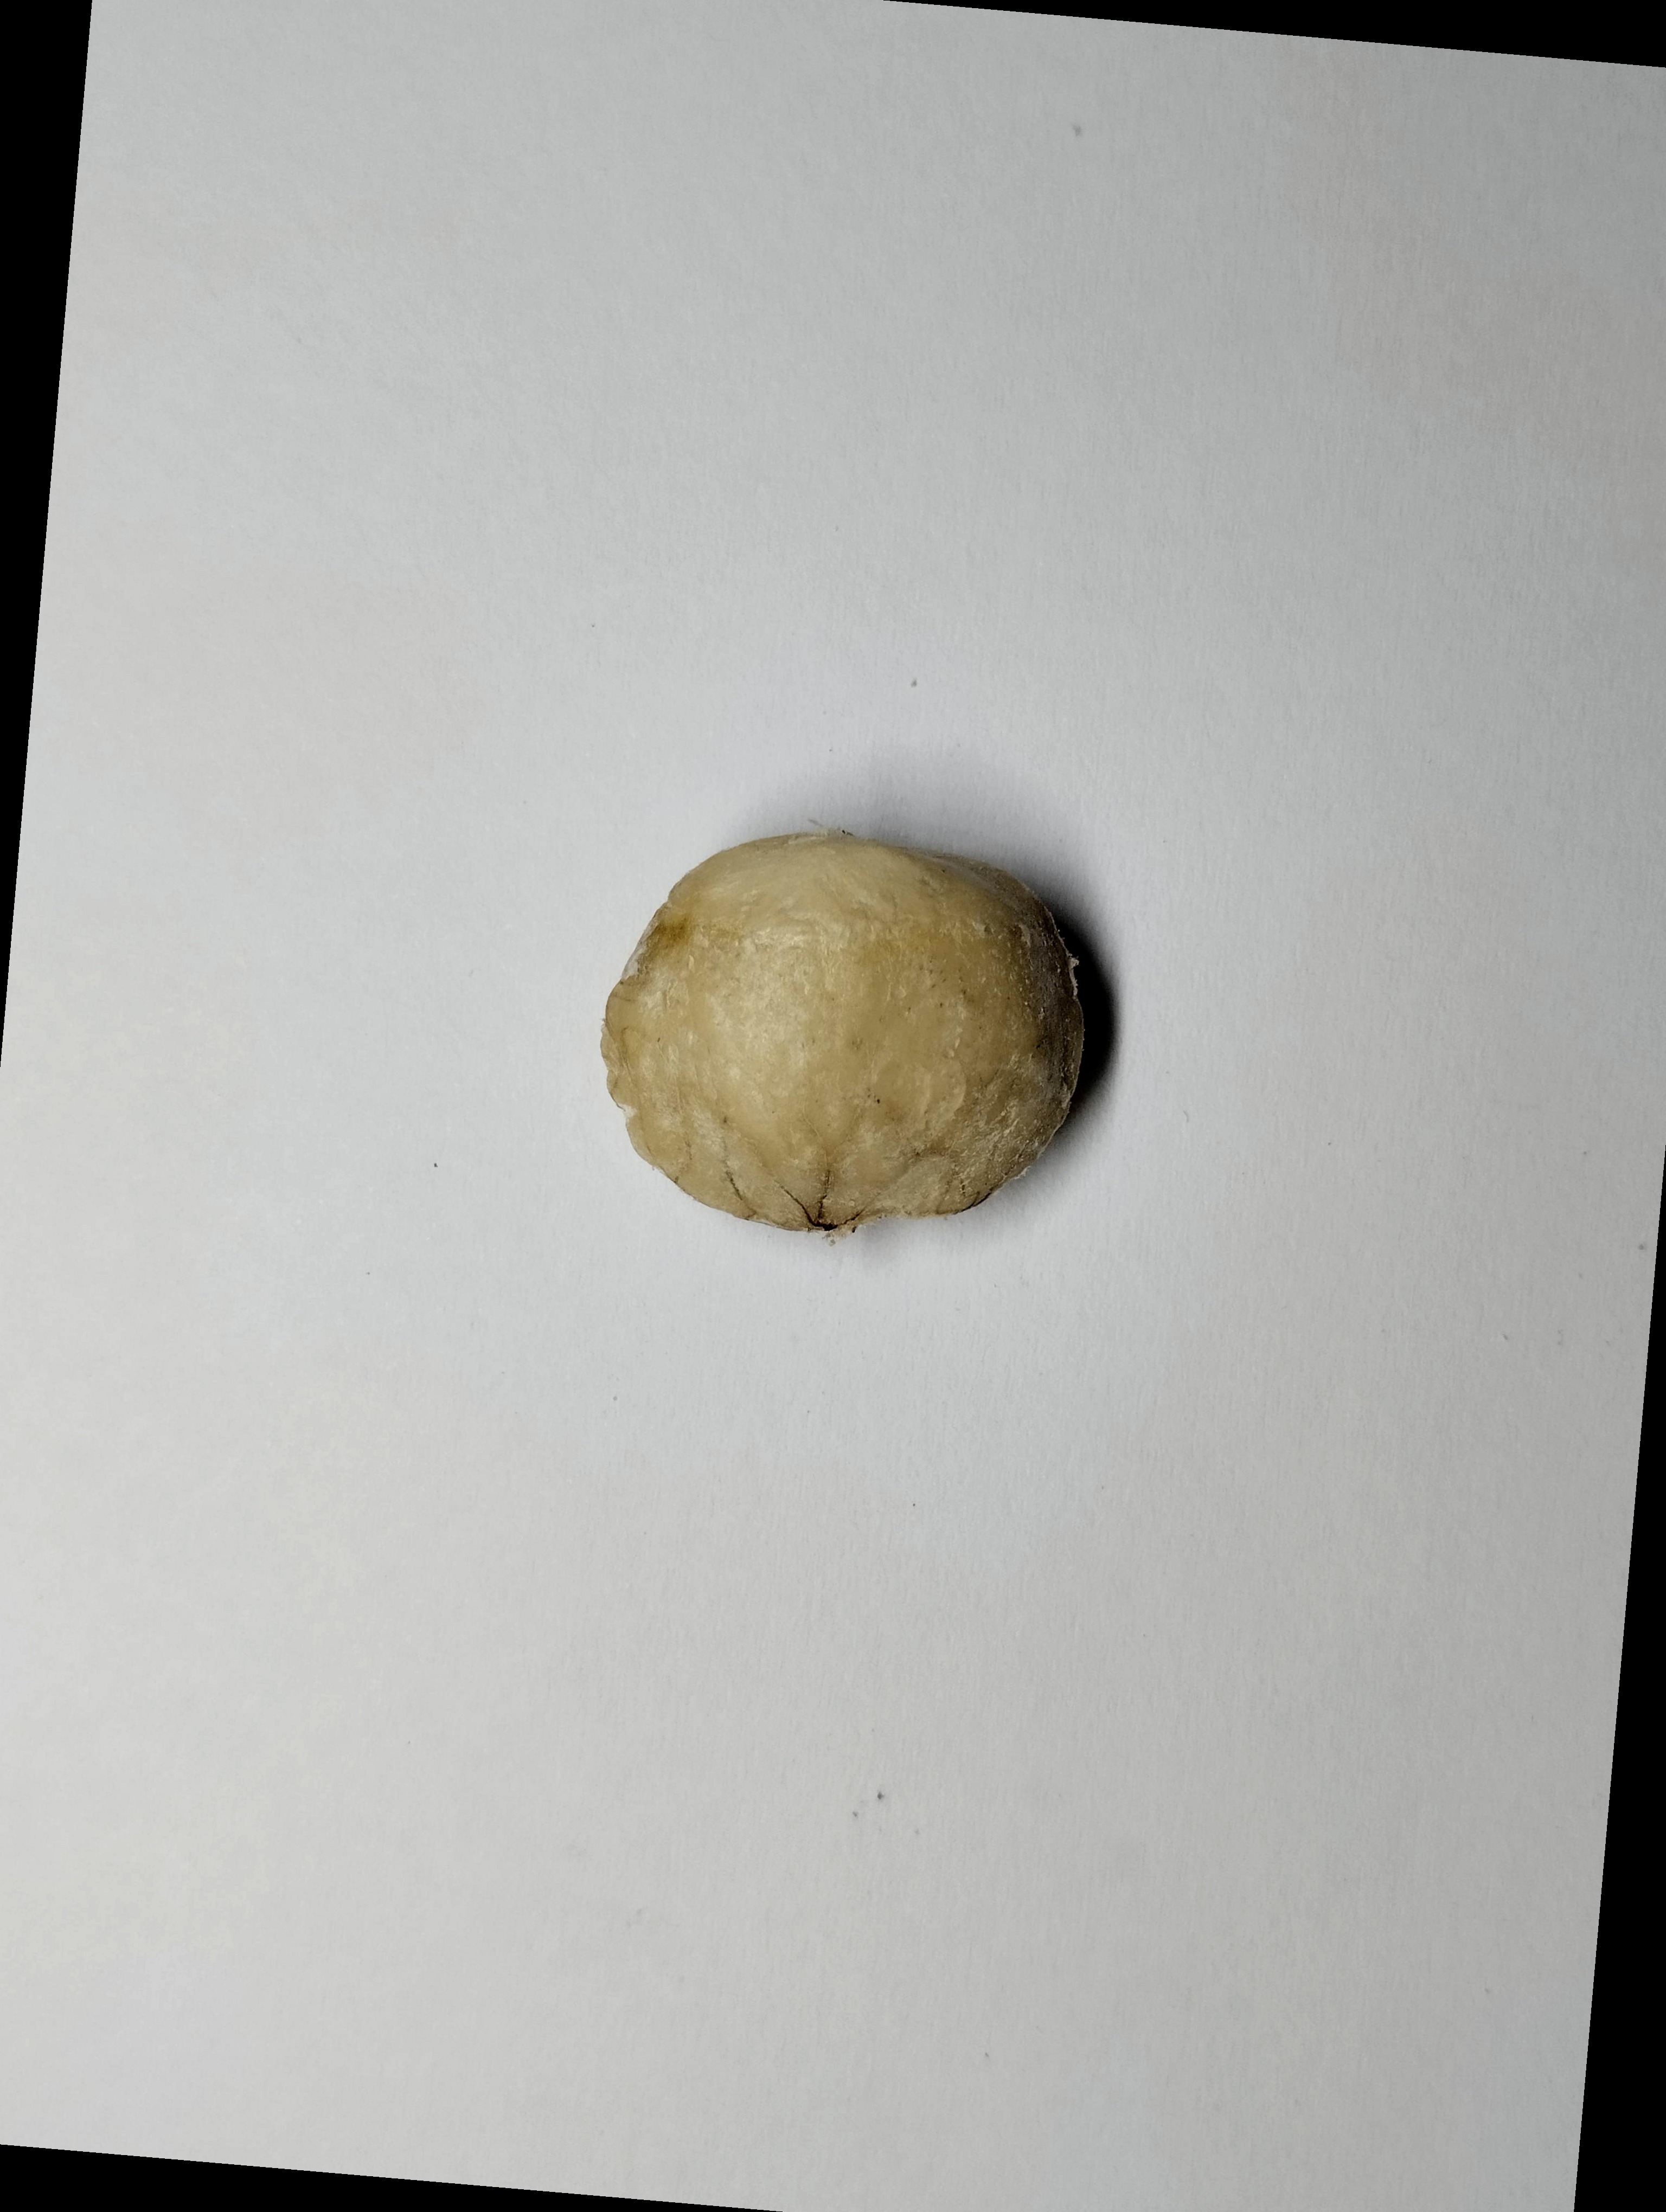
Label: bagus (good seed)